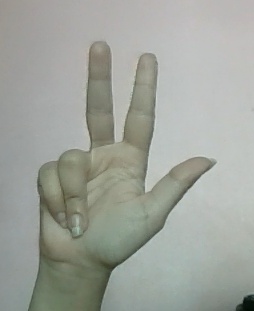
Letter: al